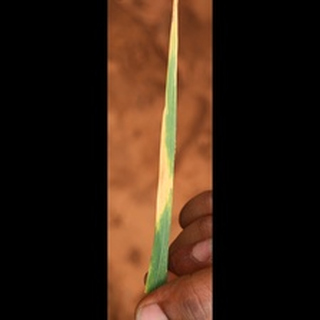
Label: wheat_leaf_blight